Karl Marthinsen

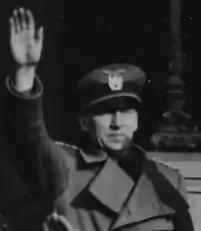
Marthinsen using the Nazi salute in the Statspolitiet's uniform (October 1941)

Karl Alfred Nicolai Marthinsen (sometimes spelled Karl "Martinsen") (25 October 1896 – 8 February 1945) was the Norwegian commander of Statspolitiet and Sikkerhetspolitiet in Norway during the Nazi occupation during World War II.